Karl Hoff

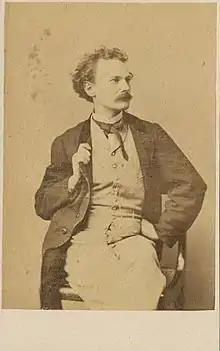
Karl Hoff by G. & A. Overbeck (firm), c. 1868

Karl Heinrich Hoff (8 September 1838, Mannheim – 13 May 1890, Karlsruhe) was a German genre painter, best known for his 18th century period scenes. He is generally referred to as The Elder, to distinguish him from his son, , who was also a painter.